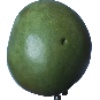
Label: mango